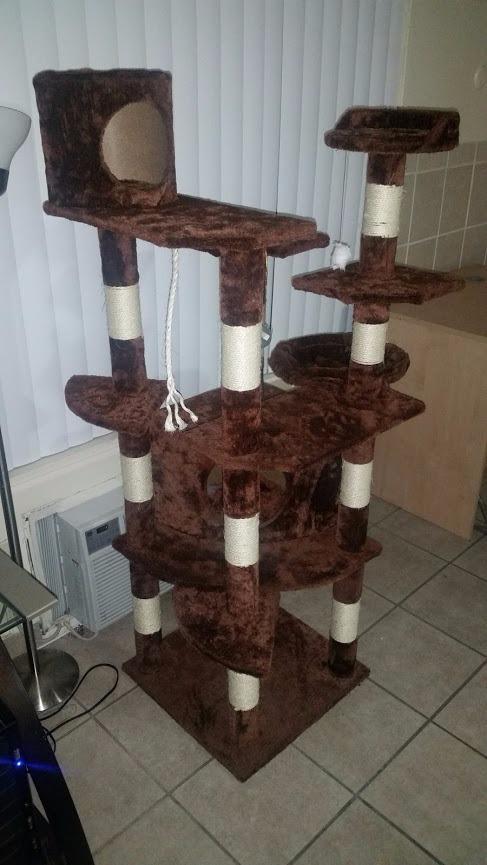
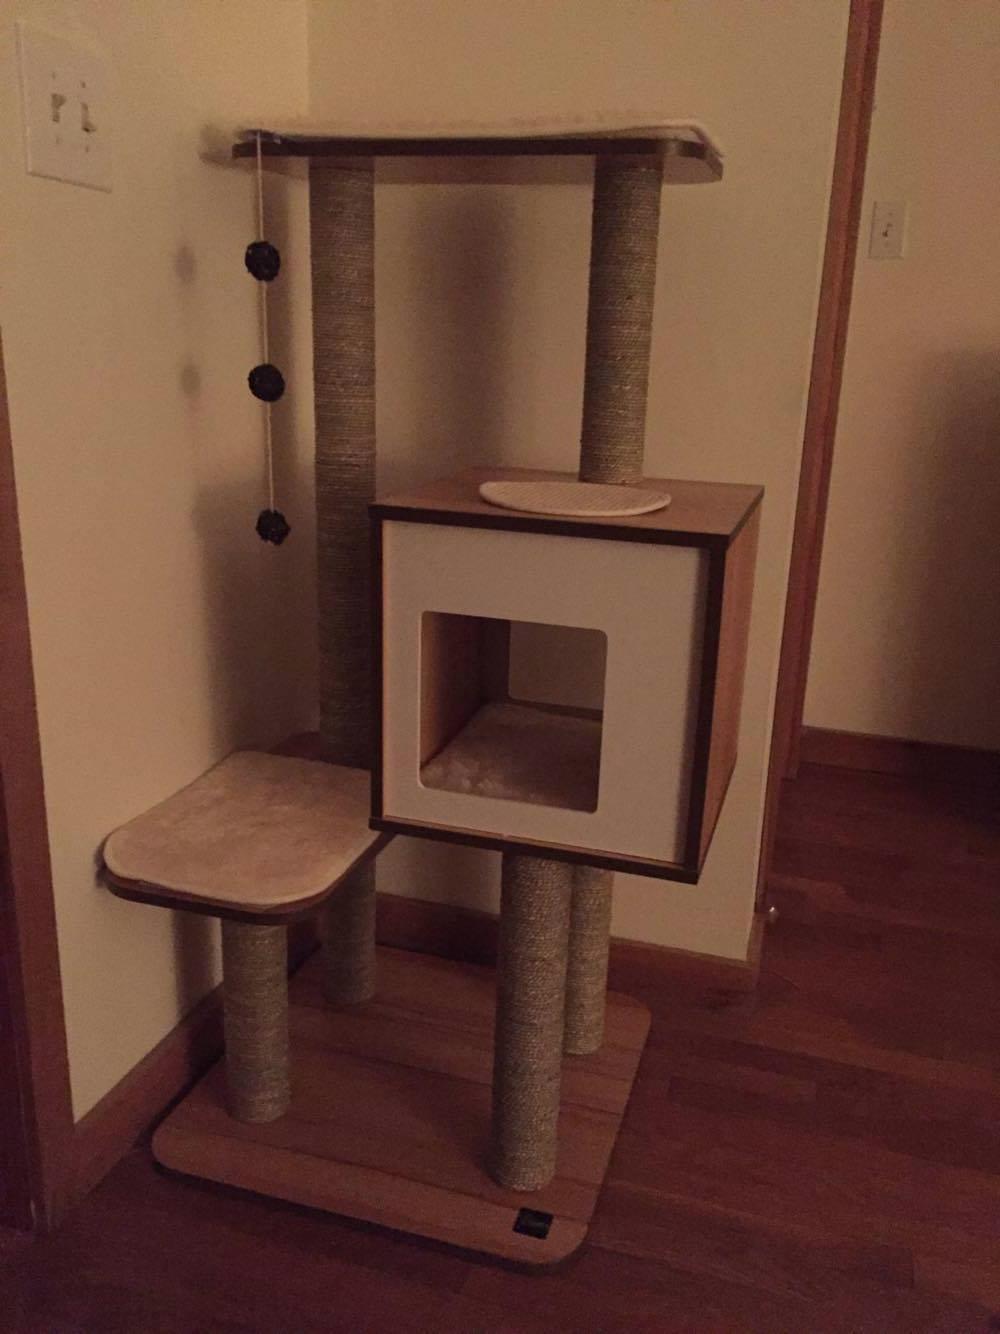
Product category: items_cat tree
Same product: no